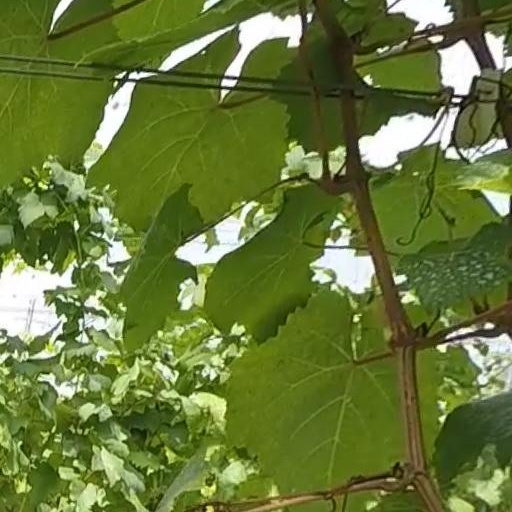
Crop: grape